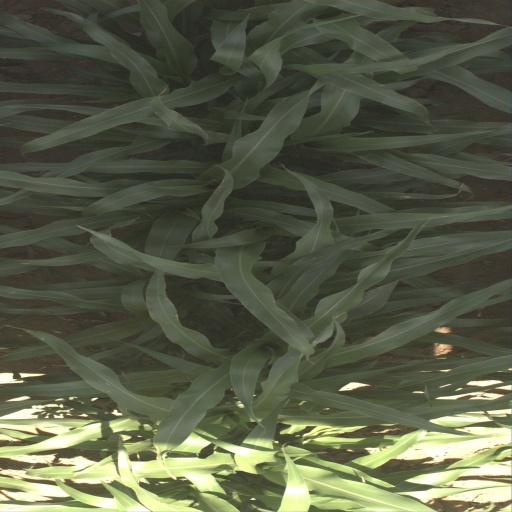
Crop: sorghum